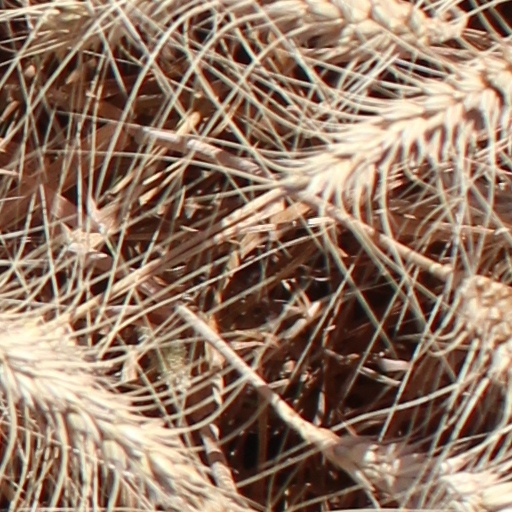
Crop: wheat